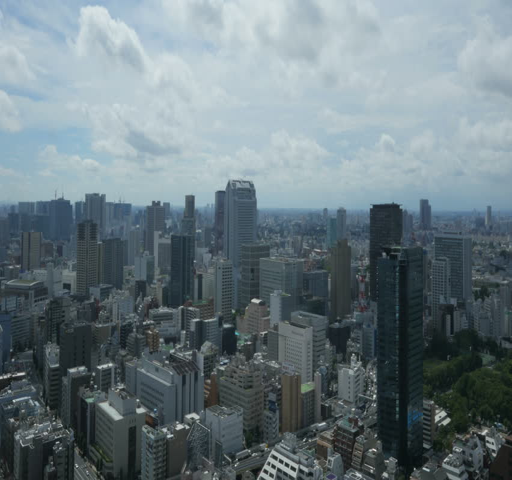
4k time lapse view of heavily populated central area shot from the top of building